Zygomatic bone

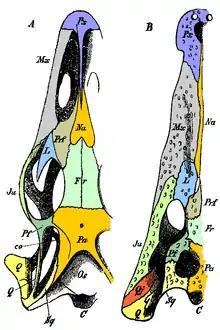
Diagram showing homologous bones of the skulls of a Monitor lizard and a Crocodile. Jugal bone labelled "Ju", in pale green, at centre left.

In non-mammalian vertebrates, the zygomatic bone is referred to as the jugal bone, since these animals have no zygomatic arch. It is found in most reptiles, amphibians, and birds. It is connected to the quadratojugal and maxilla, as well as other bones, which may vary by species.